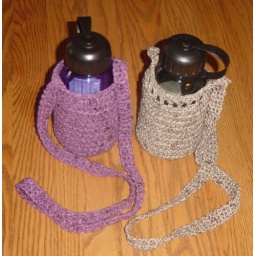
water bottle holders. my design in Bamboo